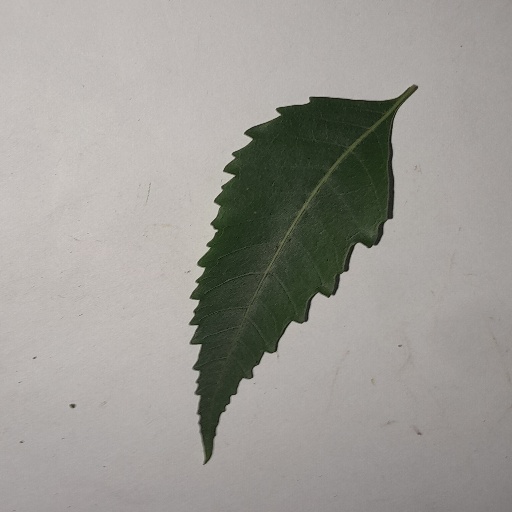
Species: Neem
Leaf condition: Healthy Leaf